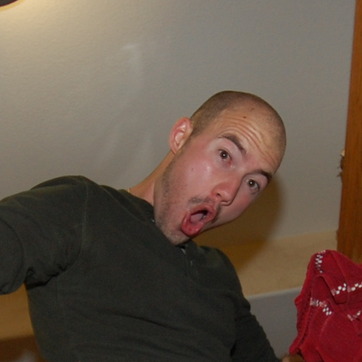
Material: skin